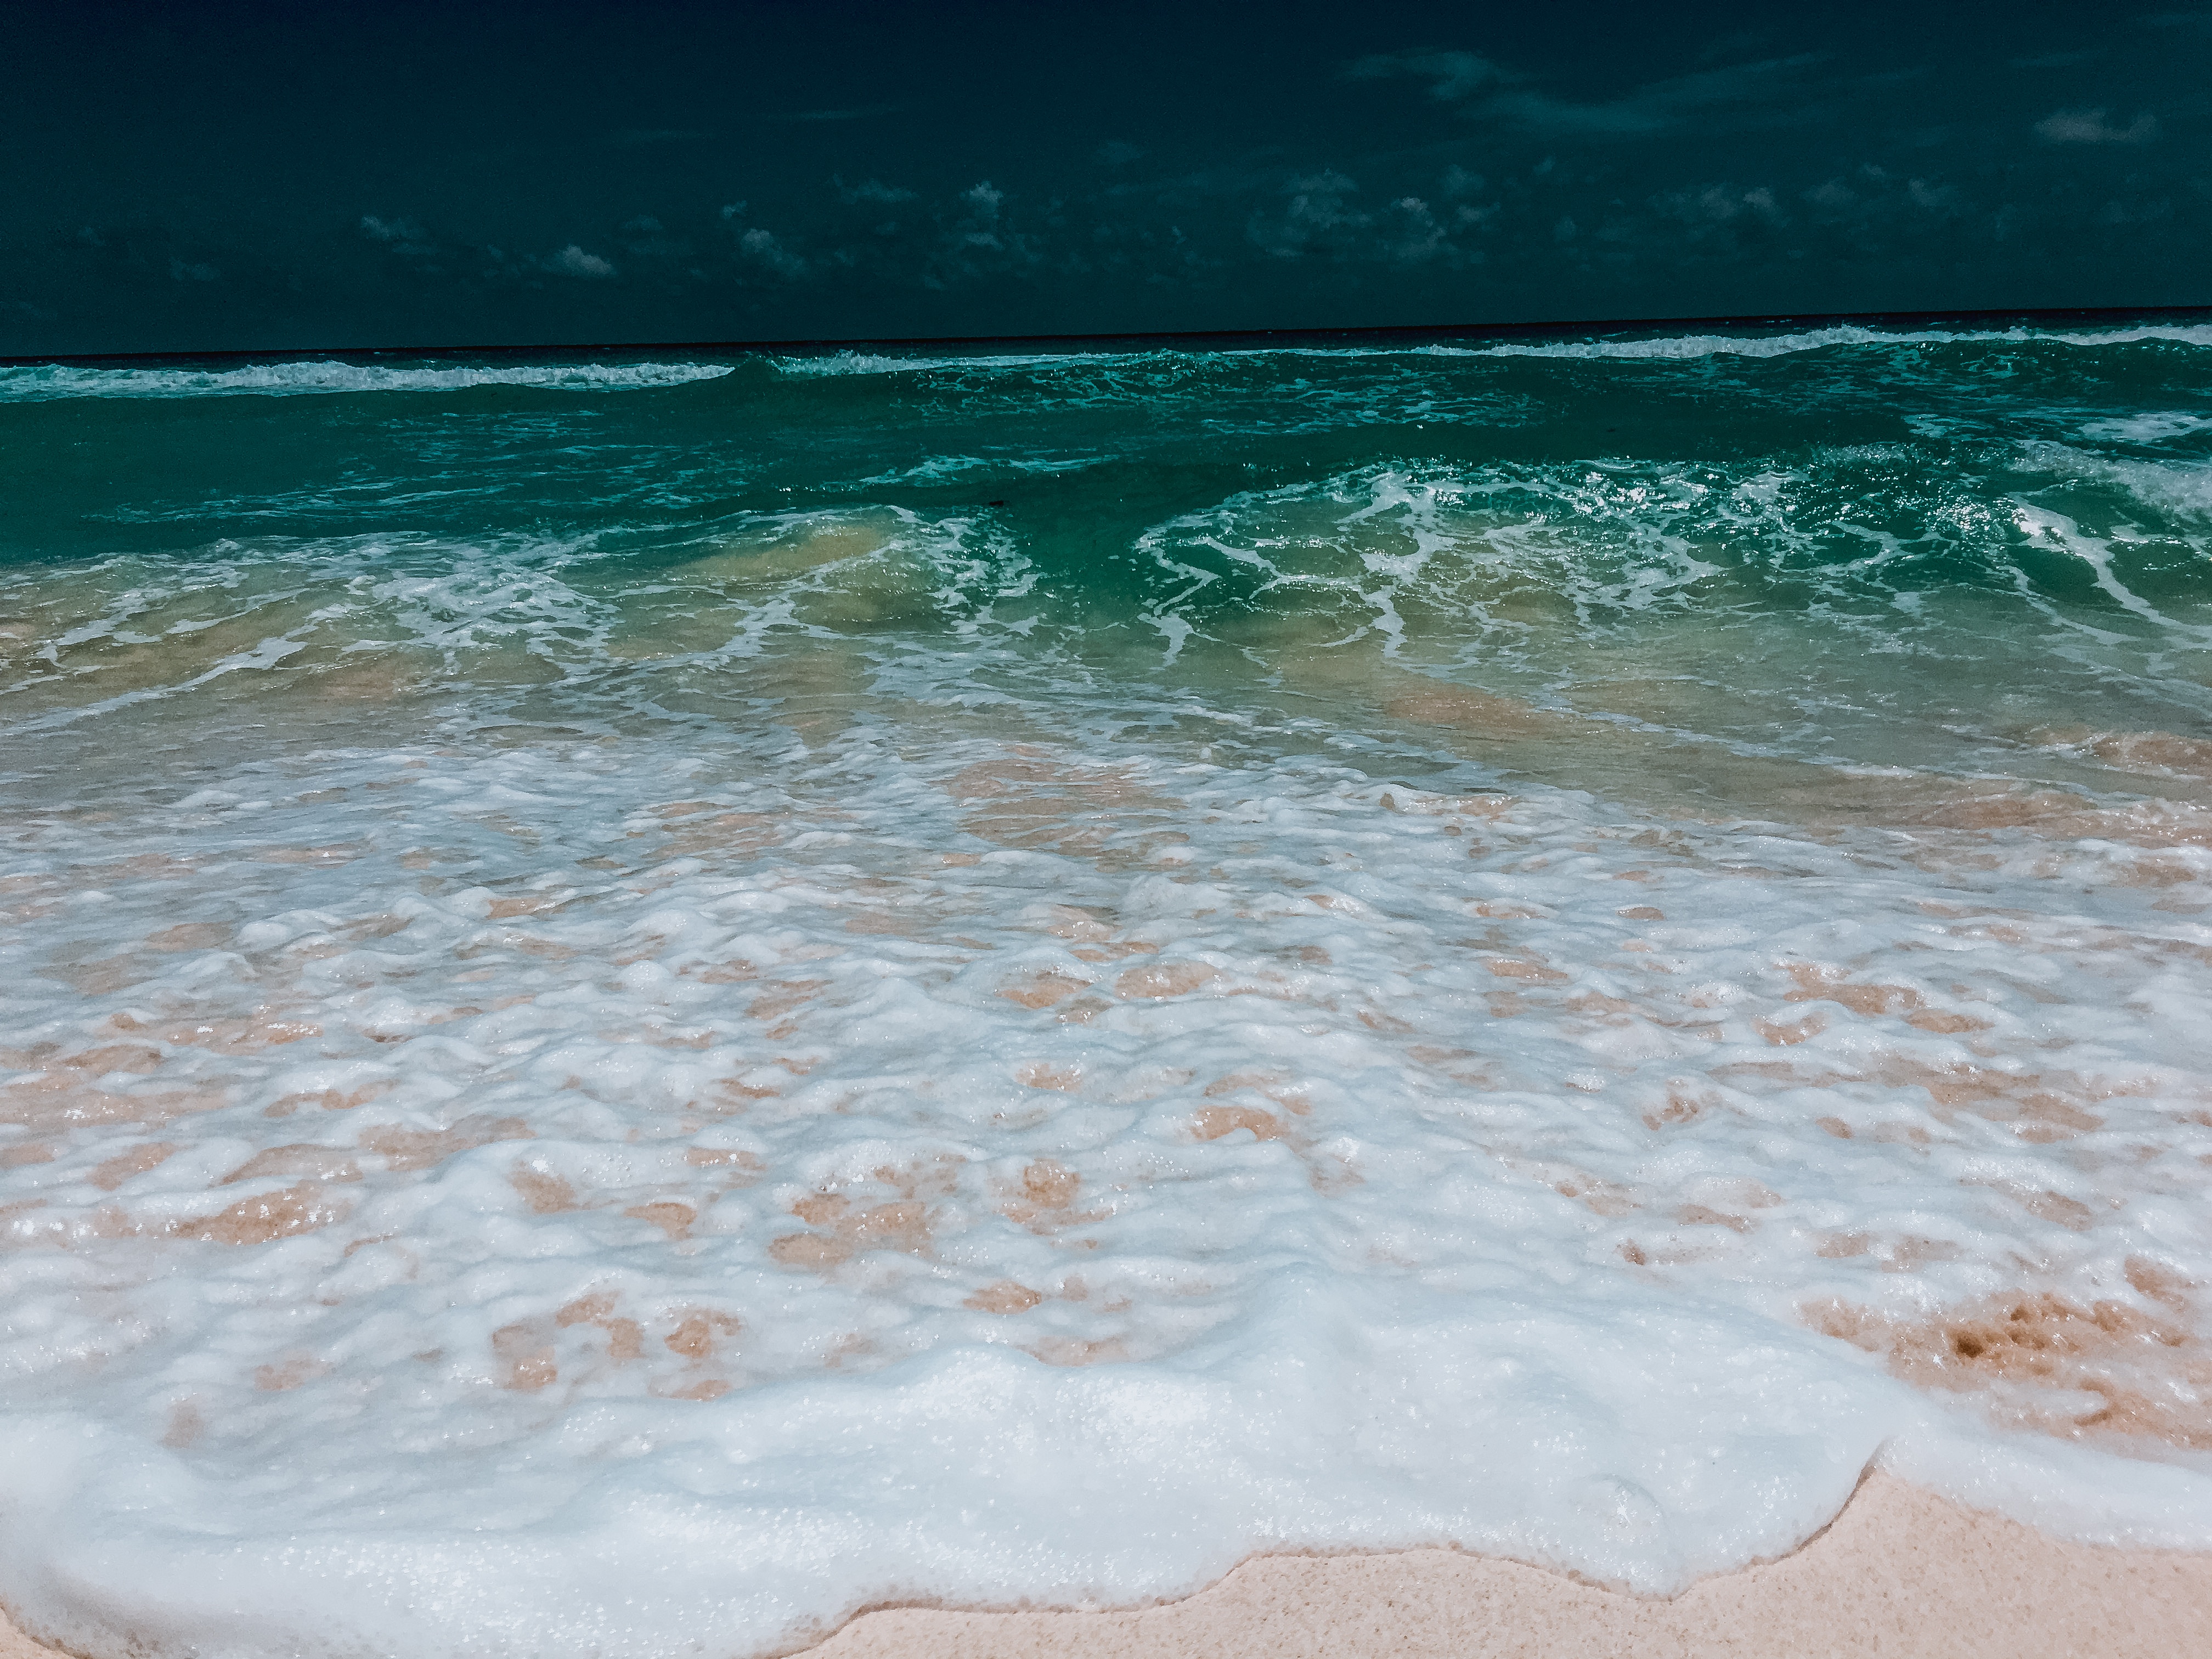
beach, sea, coast, sand, ocean, shore, wave, underwater, wind wave